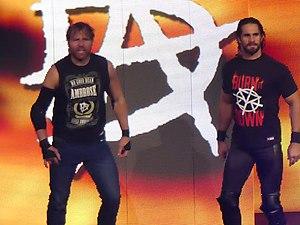
Jonathan David Good est un catcheur américain. Il a surtout été connu pour son travail à la World Wrestling Entertainment sous le nom de Dean Ambrose. Il travaille actuellement à la All Elite Wrestling et à la New Japan Pro Wrestling, sous le nom de Jon Moxley. Il est l'actuel champion du monde de la All Elite Wrestling.